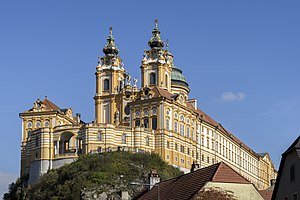
Stift Melk
Stift Melk knejsende på klippen over byen Melk.
Stift Melk er et historisk benediktinerkloster i den østrigske by Melk i delstaten Niederösterreich, og er et af verdens mest berømte klostre. Det ligger på en høj klippe ved Donau, og ligger endvidere i området Wachau, der er opført på UNESCO's verdensarvsliste i 2000.